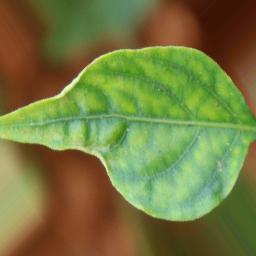
Label: nutritional